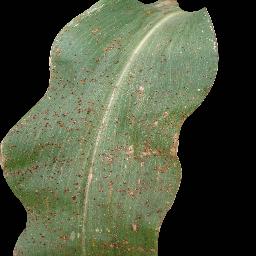
Label: Corn_(Maize)___Common_Rust